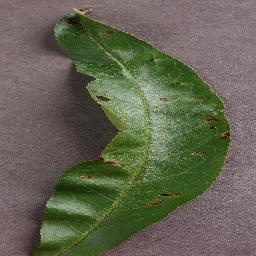
Label: Peach___Bacterial_spot